Amuzgos

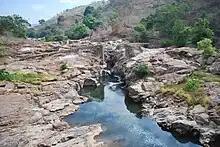
Ravine and mountains near the town of Xochistlahuaca Guerrero

The Amuzgo people are generally found in a region which straddles the border of the Mexican states of Guerrero and Oaxaca, near the coast. The number of ethnic Amuzgos may be as high as 50,000, with about eighty percent living in the state of Guerrero. The Amuzgos are the largest Indigenous group in their region, which they share with Mixtecs and Nahuas as well as mestizos and Afro-Mexicans. The main Amuzgo communities (in order) include Xochistlahuaca, Tlacoachistlahuaca, Cosuyoapan, Zacoalpa, Chochoapan, Huehuetono, El Pájaro, Las Minas, Cerro Bronco, Guadalupe Victoria, Guajentepec, and Pueblo Nuevo in Guerrero with San Pedro Amuzgos and Santa María Ipalapa in Oaxaca. Xochistlahuaca, Tlacoachistlahuaca and Ometepec are from Nahuatl and mean "place of flowers," "place of tlacuache grass" and "between two hills", respectively. The Amuzgos refer to this area as Suljaa´. The municipal seat of Tlacoachistlahuaca is dominated by Amuzgos and mestizos with Mixtecs in the rural areas outside it. The Amuzgos in Oaxaca are one of a number of Indigenous groups found in small communities inside the Mixtec region.